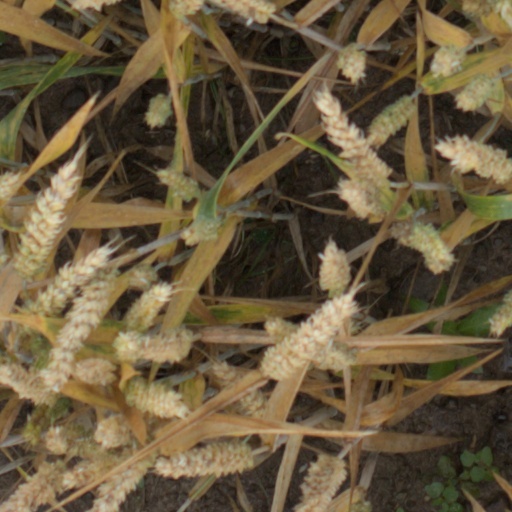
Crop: wheat